Patu Hohepa

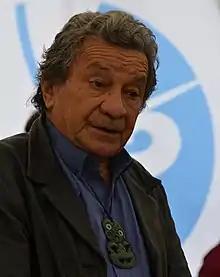
Hohepa in 2015

Sir Patrick Wahanga Hohepa (1936 – 22 September 2023) was a New Zealand Māori language academic. In the 2022 Queen's Birthday and Platinum Jubilee Honours, he was appointed a Knight Companion of the New Zealand Order of Merit, for services to Māori culture and education.